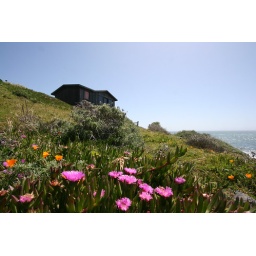
notice orange towel serving as makeshift curtain in the window.